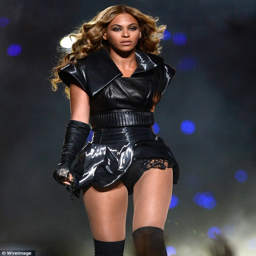
an animated performance : pop artist was headlining , she dazzled the crowd with a hugely energetic medley of hits